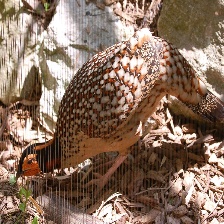
Species: CABOTS TRAGOPAN
Scientific name: TRAGOPAN CABOTI